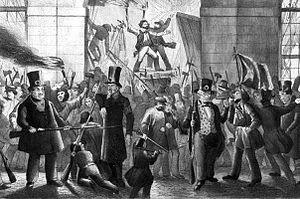
L'assaut de l'arsenal de Berlin du 14 juin 1848 est la principale émeute ayant lieu dans la capitale prussienne après les combats de barricades du 18 et 19 mars qui marquent le summum de la Révolution de mars en Prusse. L'arsenal est pillé, mais l'alliance de la milice et des militaires permet de récupérer les armes auprès des émeutiers durant la nuit. Cet assaut provoque la démission du gouvernement libéral Camphausen-Hansemann.
La révolution de Mars, également dénommée révolution allemande de 1848, est le Printemps des peuples germaniques. Il s'agit de l'ensemble des révolutions qui éclatent entre mars 1848 et la fin de l'été 1849 au sein de la Confédération germanique et dans les provinces et pays sous domination de l'empire d'Autriche et du royaume de Prusse.
L'assemblée nationale prussienne est la première assemblée élue du royaume de Prusse. Elle fut créée à la suite de la révolution de mars, qui avait pour objectif de mettre fin à la restauration politique, établir des libertés politiques ainsi que l'unité nationale. La tâche de l'assemblée était la rédaction d'une constitution pour le royaume, ce qui la rapprochait du parlement de Francfort, qui devait alors être en train d'effectuer de même à l'échelle nationale.